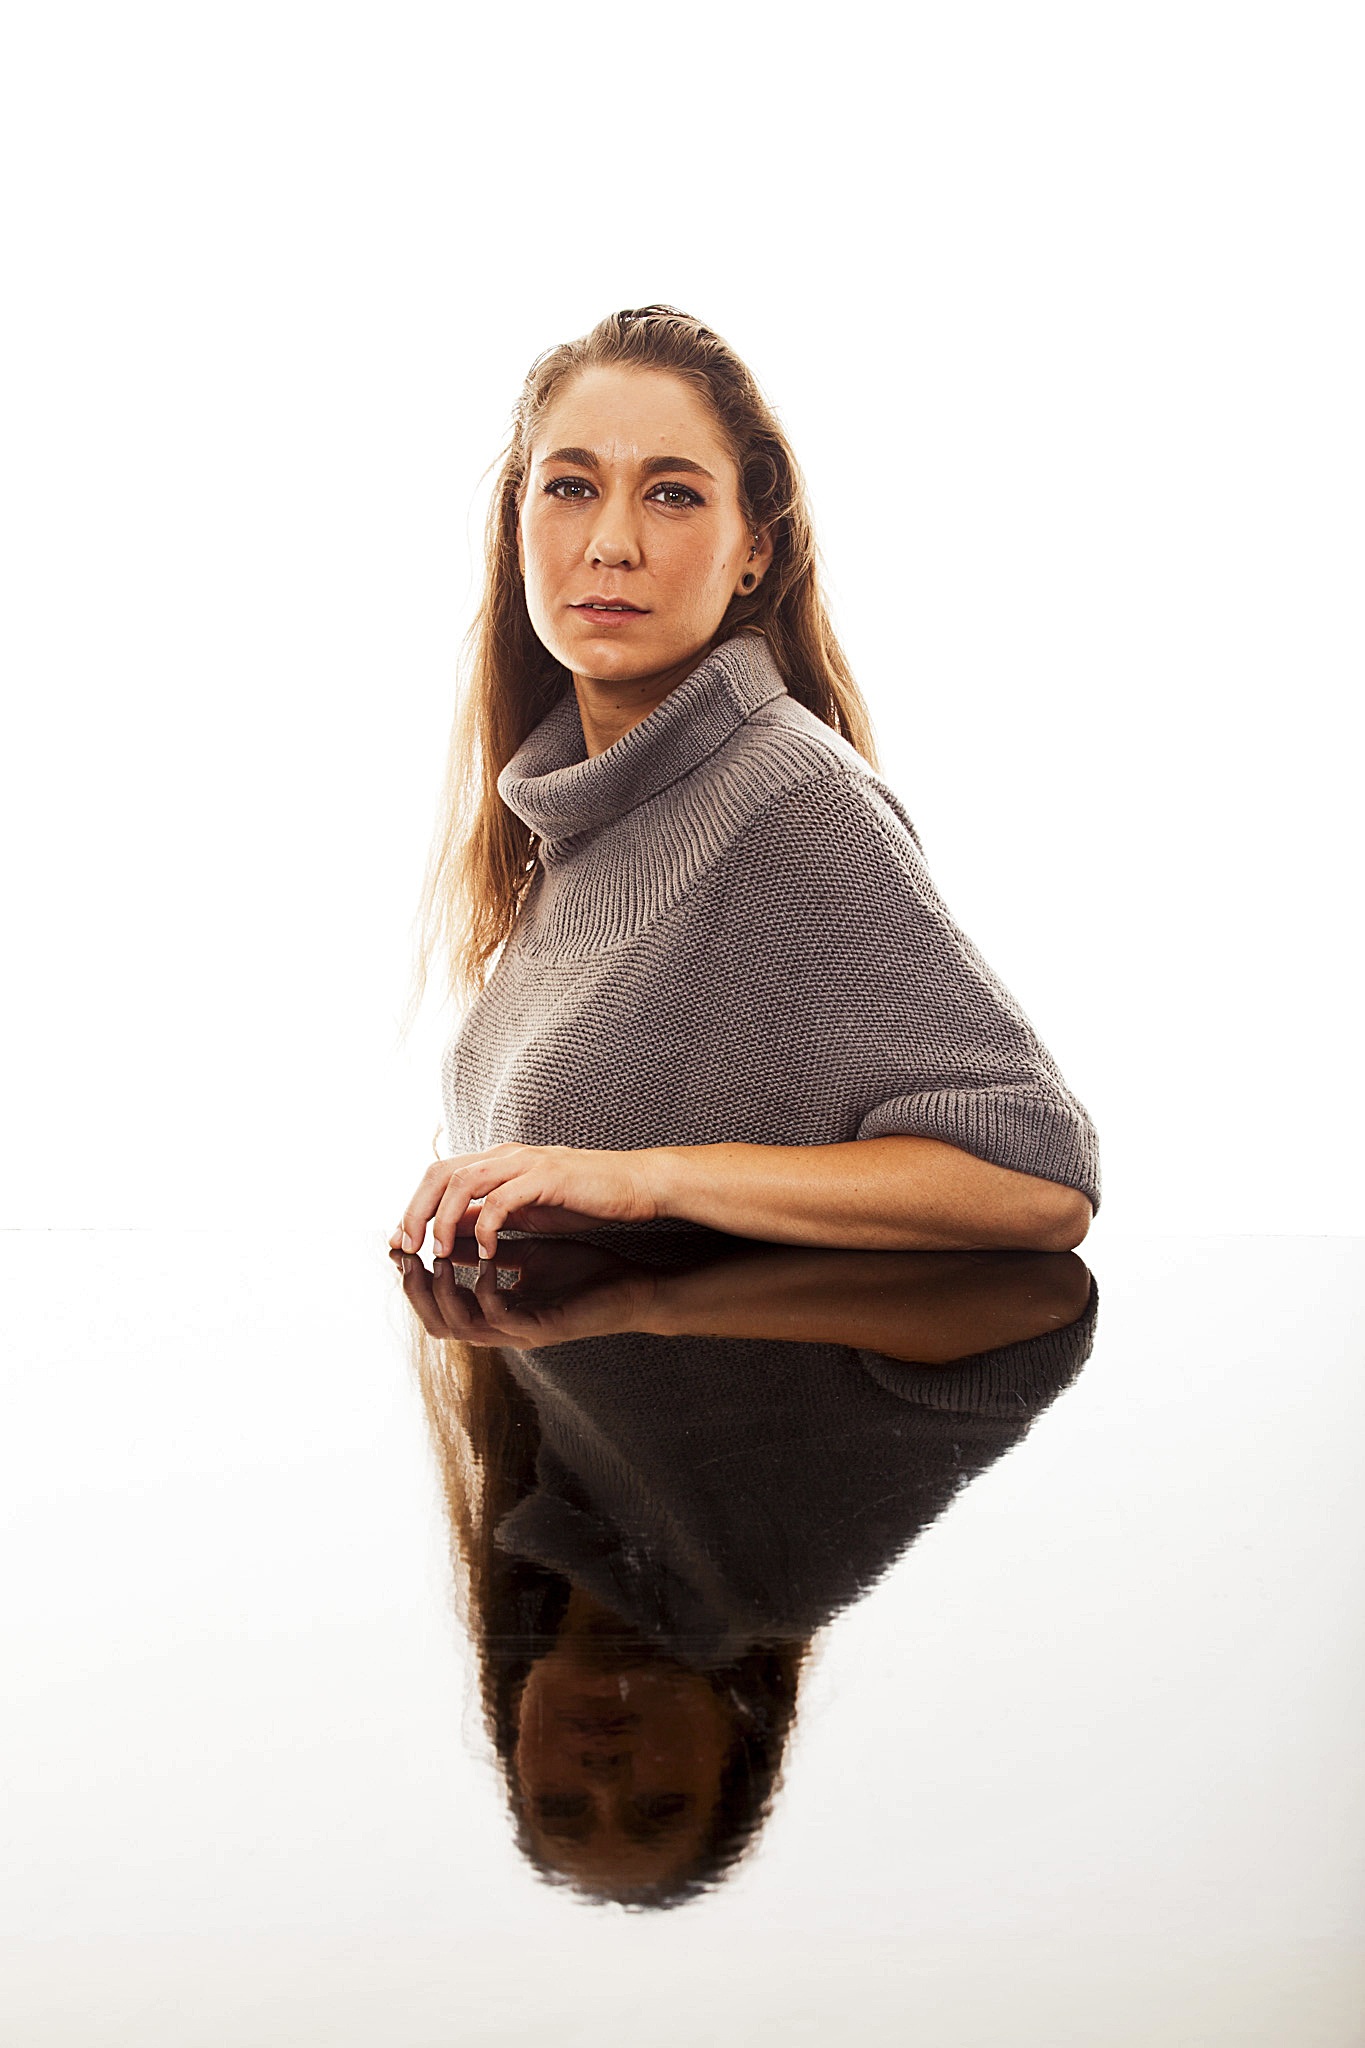
desk, hand, working, table, woman, white, photography, meeting, female, model, young, finger, office, brown, professional, business, clothing, outerwear, side view, hairstyle, women, beauty, interview, photo shoot, business woman